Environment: real
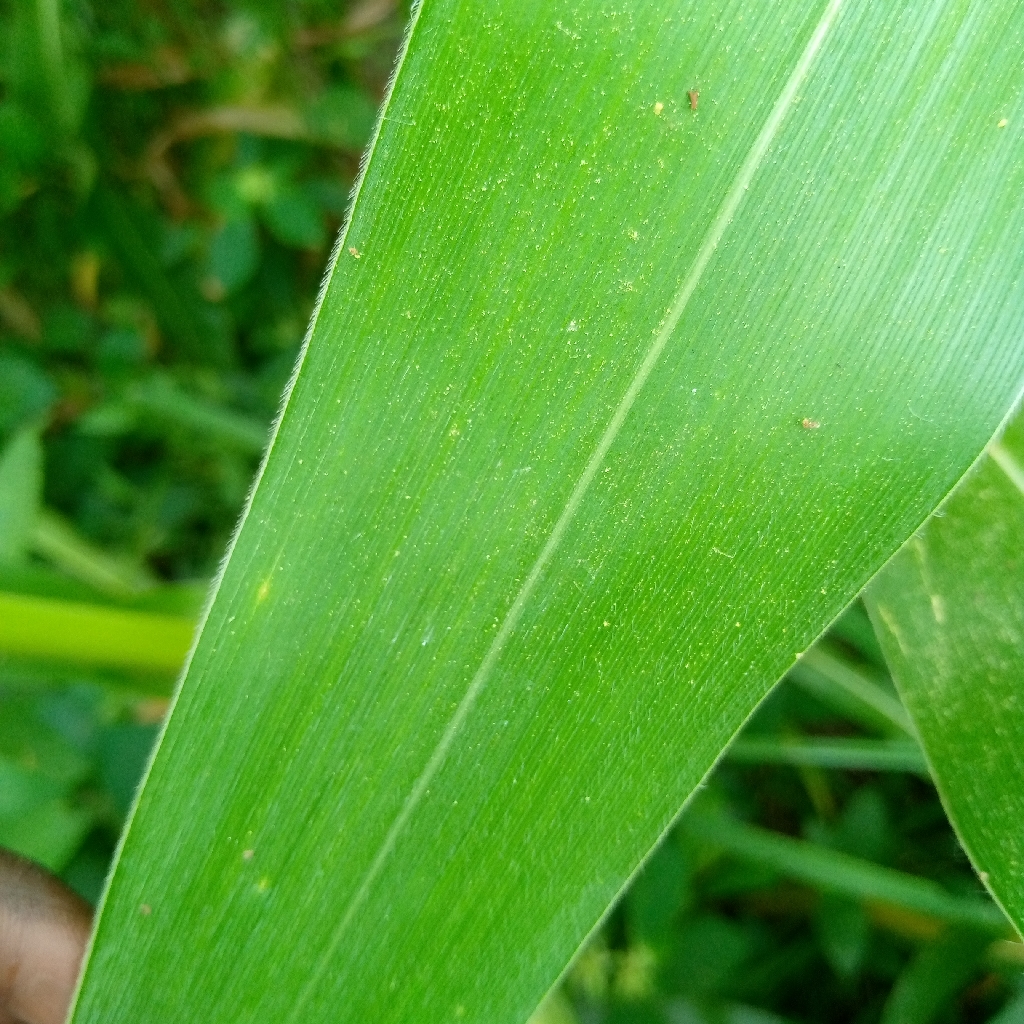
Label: healthy